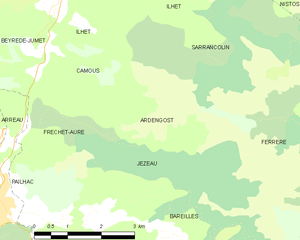
Ardengost est une commune française située dans le département des Hautes-Pyrénées, en région Occitanie.